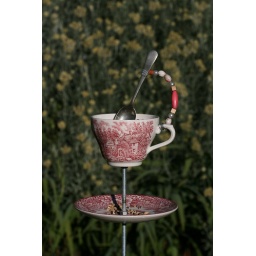
Tea cup bird feeder as designed and built by Caroline Repchuck.